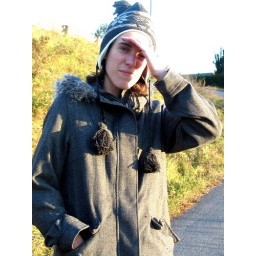
My favourite girl in her favourite hat